Television in Mexico

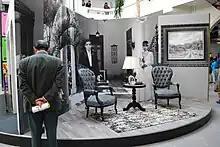
Museum display, homage to writer Yolanda Vargas Dulché at the Museo de Arte Popular in Mexico City. Museum visitor looks at a mock set representing the telenovela Gabriel y Gabriela.

Televisa and TV Azteca are the largest producers and exporters of Mexican telenovelas. Their main competitor is independent company Argos Comunicación. Telenovelas produced by U.S.-based network Telemundo tend to follow the Mexican model. Previously, telenovelas were often thought to be used as a government tool to distract citizens from national issues, a reason cited for temporary decrease in their credibility and popular appeal. Nowadays, Mexican television has managed to counteract government influence in its telenovelas. In particular, around 1990, Televisa found an enormous market for its telenovelas in other parts of Latin America, post-Cold War Eastern Europe and Asia. This precipitated the so-called 'Telenovela Craze'. Credited by media experts especially to Televisa's move in the early 1990s of exporting its telenovelas to parts of the world, this rivaled the wave of American sitcoms that had been broadcast worldwide in the same period.